Project Iceworm

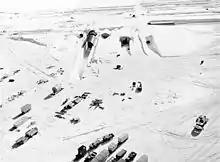
Aerial view of Camp Century, Greenland

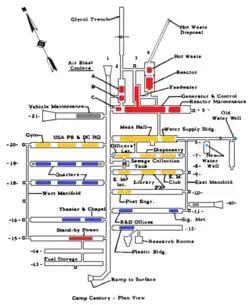
Camp Century layout in color

Details of the missile base project were secret for decades, but first came to light in January 1995 during an enquiry by the Danish Foreign Policy Institute (DUPI) into the history of the use and storage of nuclear weapons in Greenland. The enquiry was ordered by the Parliament of Denmark following the release of previously classified information about the 1968 Thule Air Base B-52 crash that contradicted previous assertions by the Government of Denmark.